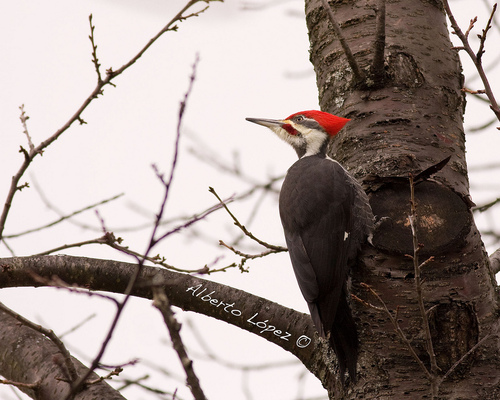
this bird has a black back and neck with a red crown and white cheek patches.
this is a black bird with a white head and a red nape.
this bird is black with white on its neck and has a long, pointy beak.
this is a large black bird with a red nape and cheek patch.
this bird is a medium-large bird that is a dark grey, has a bright red crown and has a long bill and dark eye brow.
this bird has a bright red crown and cheek patch, black along its coverts and secondaries and a grey stripe along its cheek.
this bird has wings that are black and has a red crownthe small bird has with a red crown, white on its face, and black wings.
this bird has a grey throat with a red crown and a white cheek patch.
the bird has a long pointed bill with a black body and a red head.
Species: Pileated Woodpecker